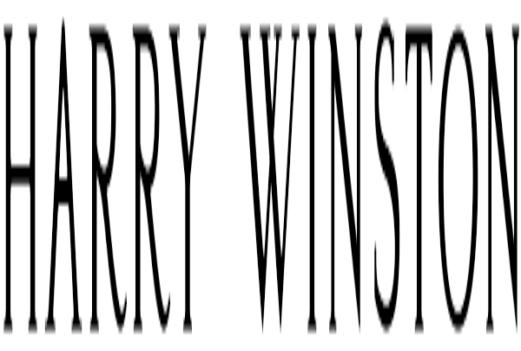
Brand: Harry Winston-1
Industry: Clothes